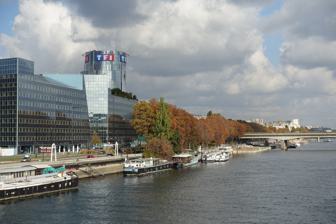
Building: TF1 Tower
Country: France
Year built: 1992
Tower in Boulogne-Billancourt, France TF1 Tower Tour TF1 The TF1 Tower and the Issy Bridge that crosses the Seine River General information Type Office and studio building Address Quai du Point-Du-Jour Avenue Le-Jour-Se-Lève Town or city Boulogne-Billancourt Country France Coordinates 48°50′02″N 2°15′38″E / 48.833889°N 2.260556°E / 48.833889; 2.260556 Completed 1992 Cost €56.9 million Client TF1 Owner TF1 Group Height 59 metres (194 ft) Technical details Floor count 14 Floor area 45,000 square metres (480,000 sq ft) Design and construction Architect(s) Roger Saubot The TF1 Tower ( French : Tour TF1 ) is a building in the Boulogne-Billancourt suburb of Paris, used as the headquarters of the French TV channel TF1 and several subsidiaries of the TF1 Group since 1992. Location The TF1 Tower is located at the corner of Quai du Point-Du-Jour and Avenue Le-Jour-Se-Lève in the Point-Du-Jour neighborhood of Boulogne-Billancourt in the Hauts-de-Seine department, southwest of Paris. It is situated close to the Pont aval and the Pont d'Issy . Architecture The TF1 Tower is shaped as cylinder covered with reflective glass. It has 14 floors and an overall floor area of 45,000 square metres (480,000 sq ft). The direction offices are located on the upper floor. A webcam on the top of the tower broadcasts real-time pictures of Paris on TF1's official website as well as in TF1's news programme studio. History The building was designed by architect Roger Saubot [ fr ] and built by the Bouygues group. Its construction was decided after a delegated project management agreement dated March 20, 1991 and authorised by the administration council on April 11, 1991. The construction was invoiced €37.1 million in fiscal year 1991 and €18.8 million in fiscal year 1992. The TF1 channel moved to the building on June 1, 1992, from its former headquarters at 13-15 rue Cognacq-Jay [ fr ] . Thanks to a leasing contract, the TF1 Group became the owner of the tower on June 30, 2001. According to journalists Renaud Revel [ fr ] and Henri Haguet, the new headquarters tower is symbolic of TF1's ideological shift toward productivity . TF1 also uses the tower for advertising and displaying. On April 15, 2012, the façade was lit with a 45 square metres (480 sq ft) screen that enabled the news programme to be watched from the banks of the Seine River . In popular culture In 1995, the tower was climbed with bare hands by Alain Robert . In 2005, the TF1 Tower was featured in the introduction animated short film of Arthur 's one-man-show Arthur en vrai . In August 2007, an advertisement for video game Halo 3 showed the game's main character inside the TF1 Tower. Virals videos showed the character near the building's entrance and in the weather forecast studio. In the November 28th, 2008 episode of Star Academy ' s eighth season , a special credit video shows kids climbing the tower to reach guest singer Britney Spears who landed on the roof with a helicopter. In 1997, the tower appeared on the title page of Pierre Péan and Christophe Nick 's pamphlet named TF1, un pouvoir . The building was also shown on the covers of the books TF1, une expérience (2006) and Madame, monsieur, bonsoir (2007). Gallery The TF1 Tower On November 6, 2016. References